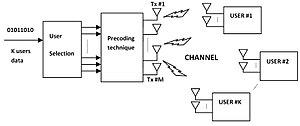
Modèle Massive MIMO: M antennes et K utilisateurs
Le MIMO massif est une technologie émergente pour les nouveaux systèmes de communication et de l'internet des objets, basée sur l'usage de centaines d'antennes interférant entre elles. C'est une des techniques candidates pour la 5G et pour succéder à la 4G LTE et LTE-A. Parmi les évolutions, on peut citer une connectivité élevée et des équipements à faible coût pour s'adapter à la croissance du nombre de périphériques, la capacité de s'adapter aux environnements de haute densité, la mobilité afin de s'assurer que l'expérience suit l'utilisateur, une latence de transmission réduite pour la réalité augmentée et l'internet tactile, l'efficacité énergétique satisfaisant aux directives de communications vertes et bien sûr le débit et la sécurité.